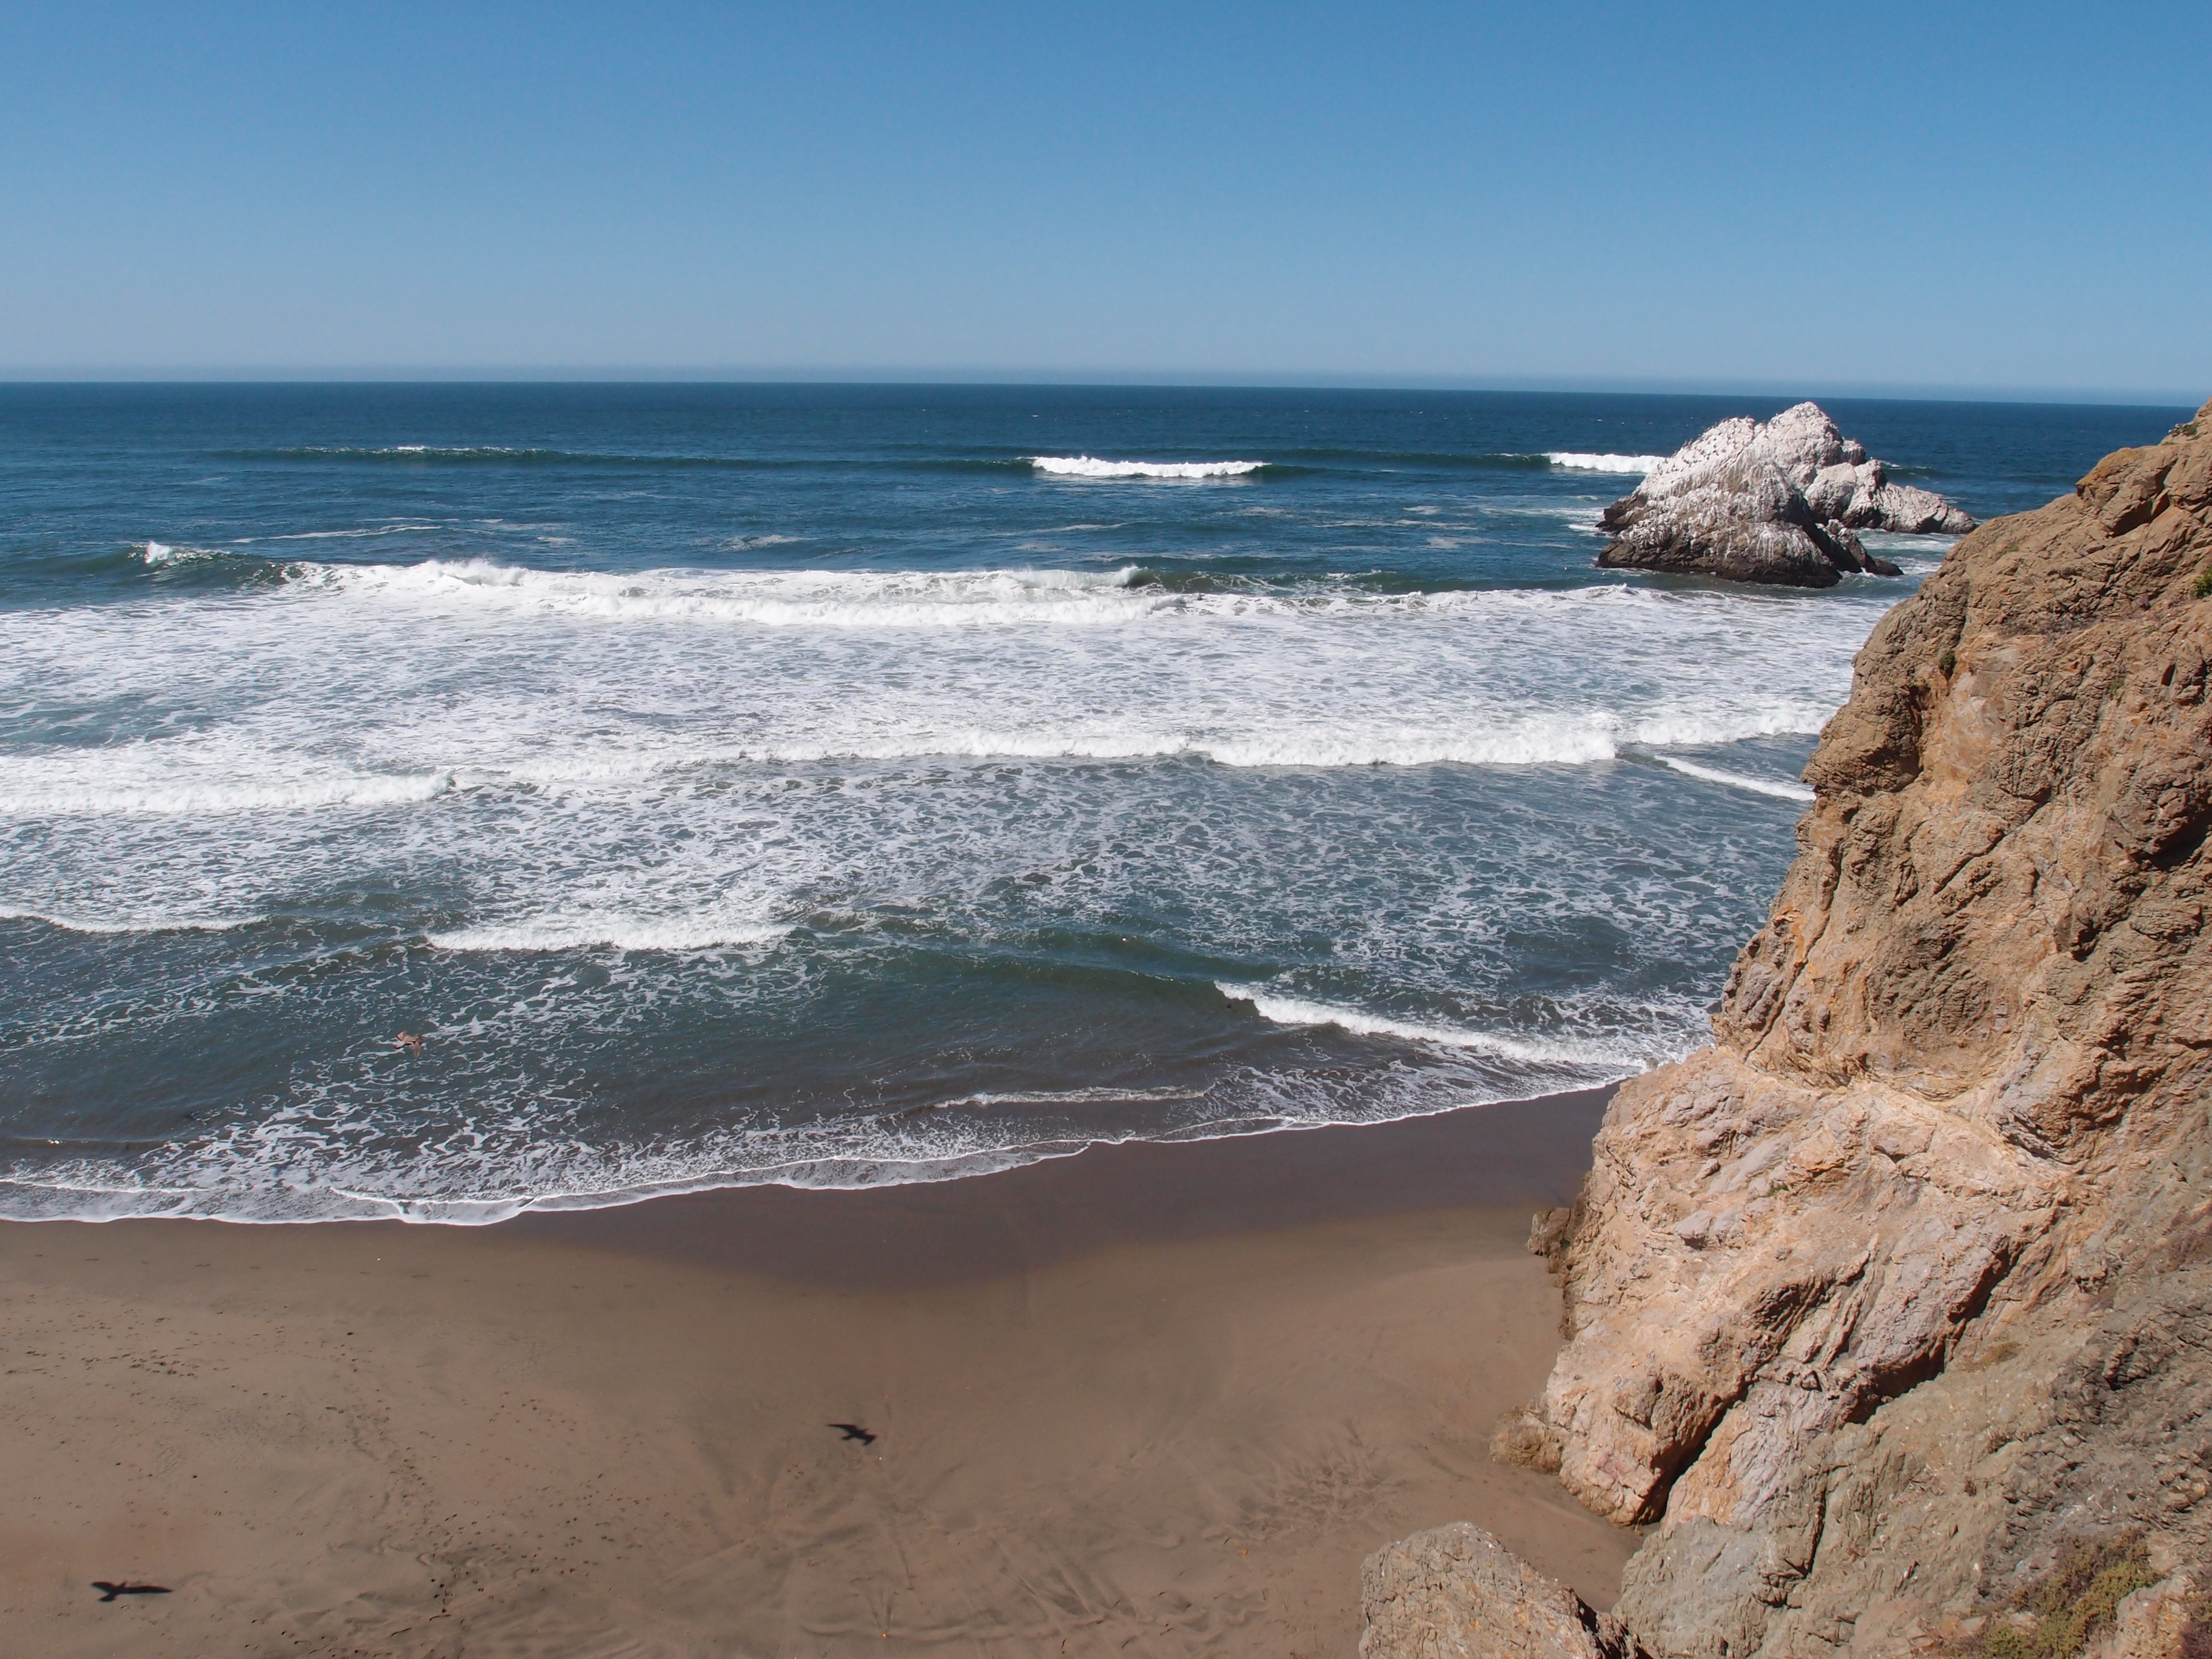
beach, landscape, sea, coast, water, sand, rock, ocean, horizon, mountain, shore, wave, view, summer, vacation, cliff, natural, bay, terrain, material, body of water, outdoors, cape, wind wave